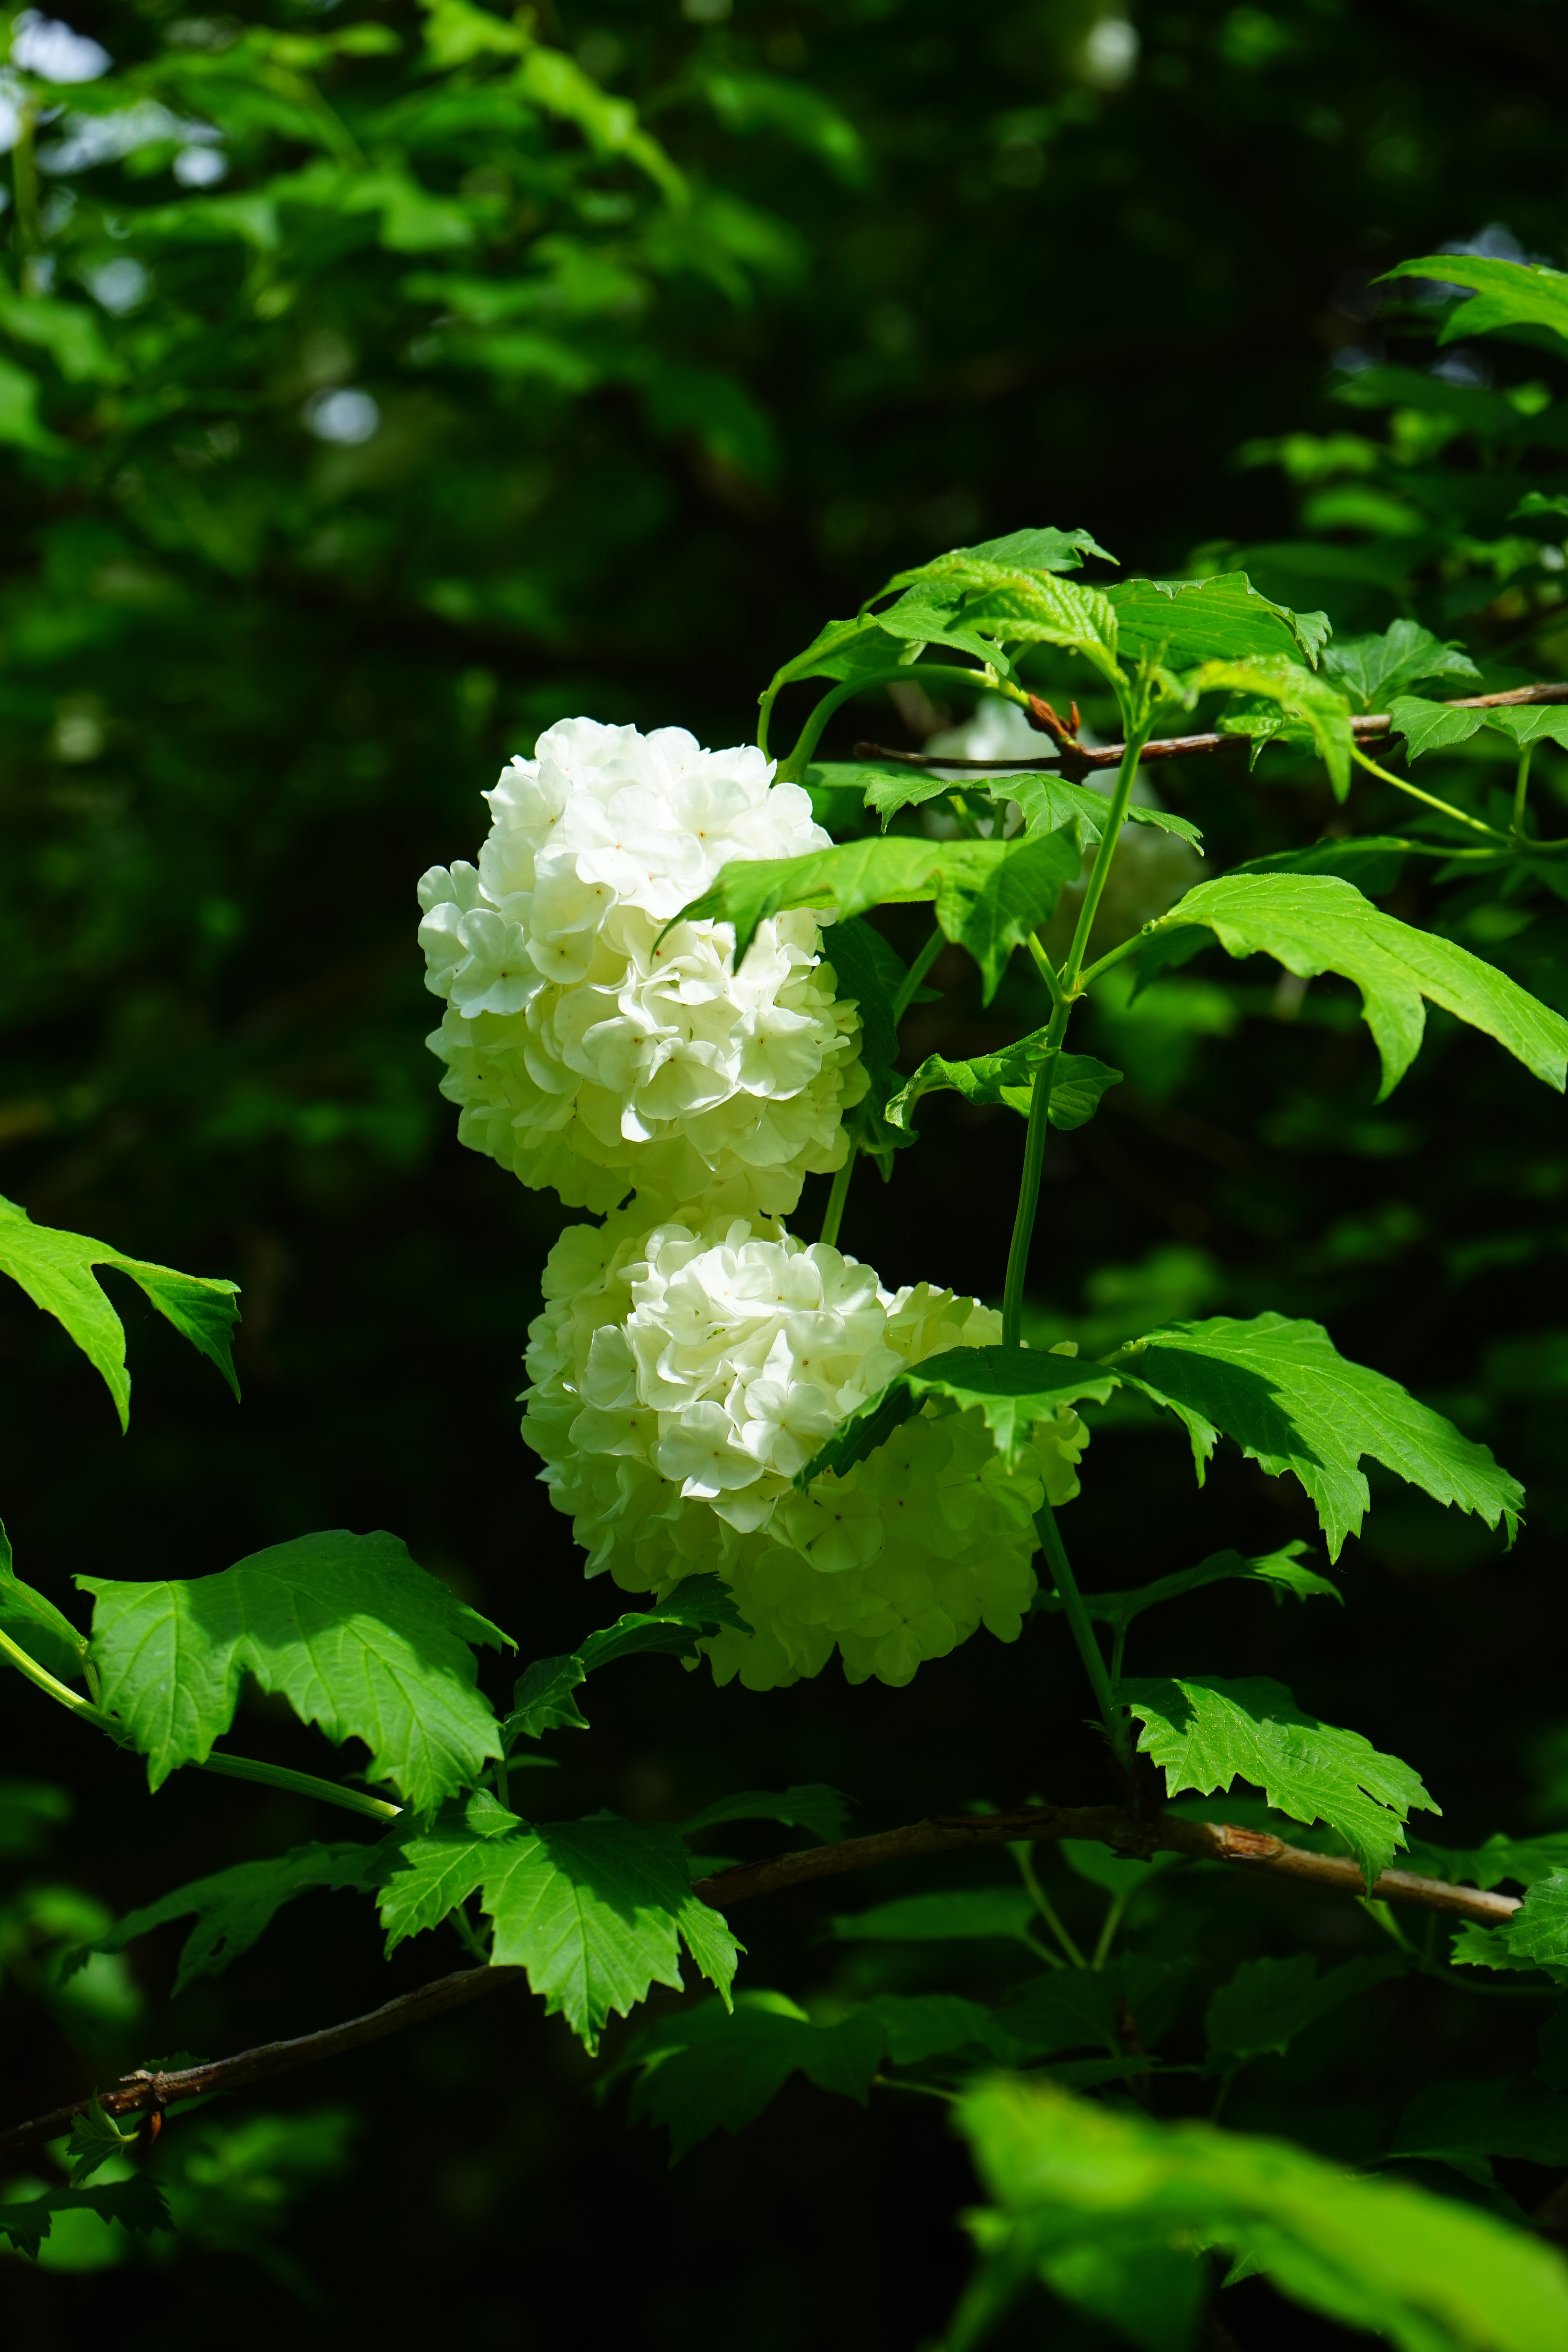
tree, nature, branch, blossom, plant, white, leaf, flower, bush, green, herb, produce, botany, flora, hydrangea, wildflower, flowers, leaves, shrub, viburnum, ornamental, ornamental shrub, flowering plant, snow ball, adoxaceae, hydrangeaceae, viburnum opulus, musky herb greenhouse, real snow ball, land plant, common snowball, glass berry, choke berry shrub, viburnum opulus roseum, herzbeer, blutbeer, steam berry, gei ball, snake berry, water holder, water snowball